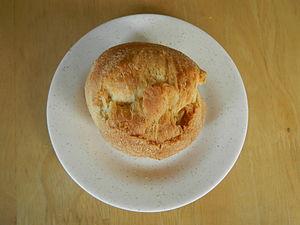
Le pandesal ou pan de sal est une variété de pain dans les Philippines. Il est vendu sous la forme de petite boule de pain individuelle, moelleuse et légèrement sucrée. Traditionnellement, le pandesal est fait de farine blanche, levure, eau, matière grasse, sucre et sel.